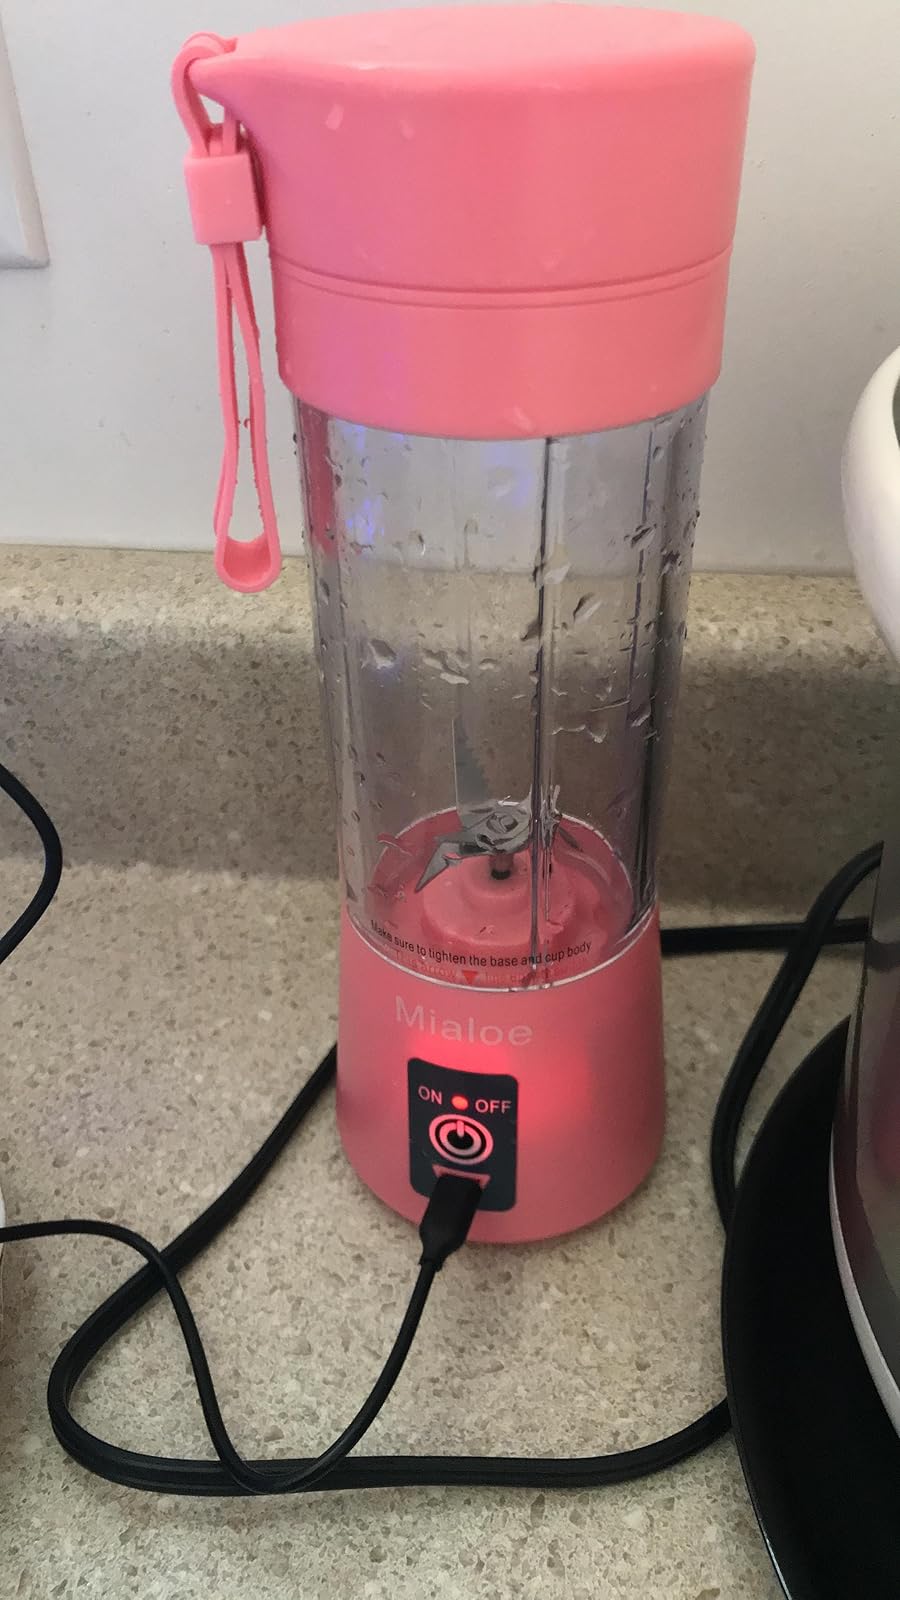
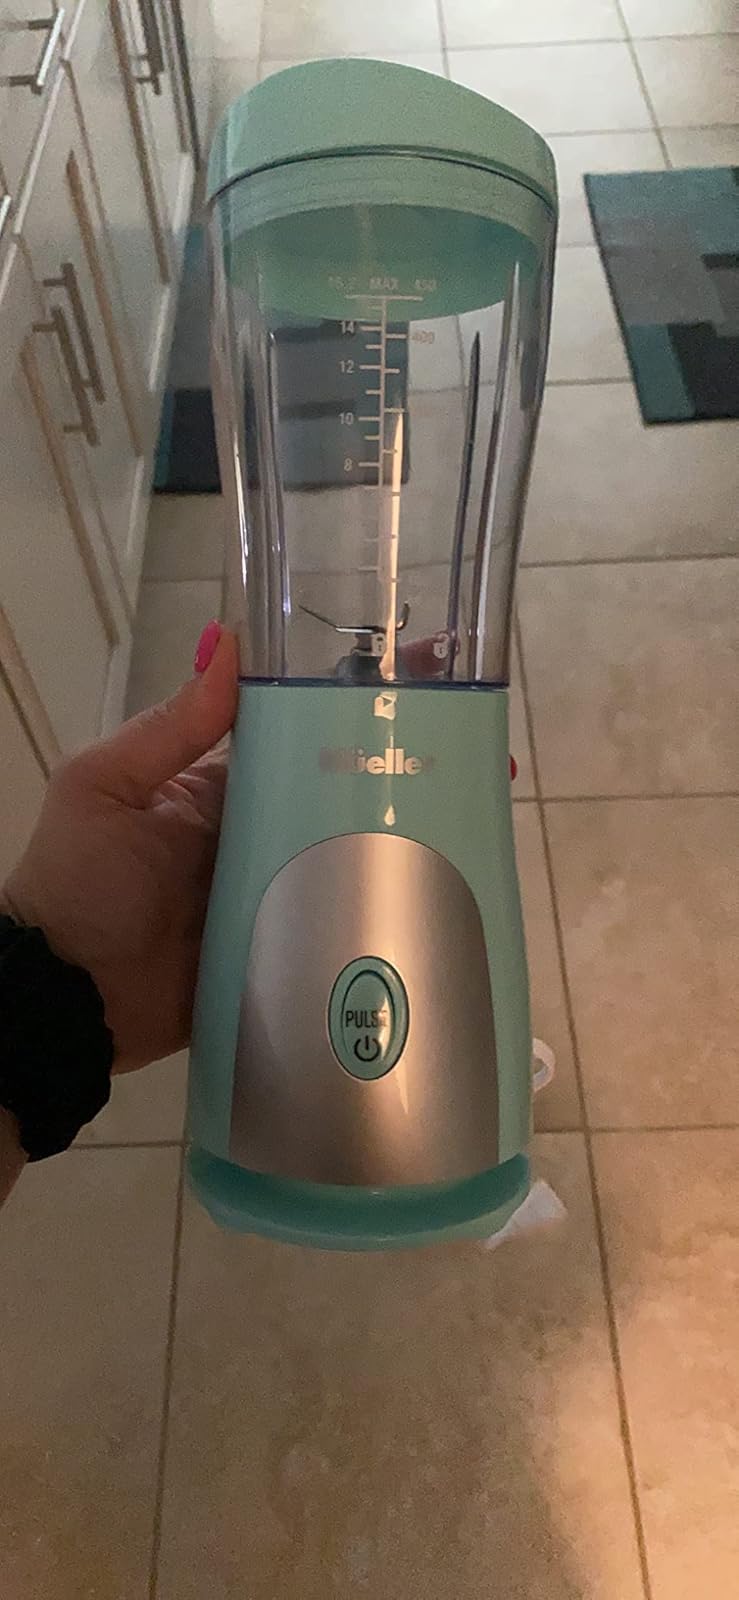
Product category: items_blender
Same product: no